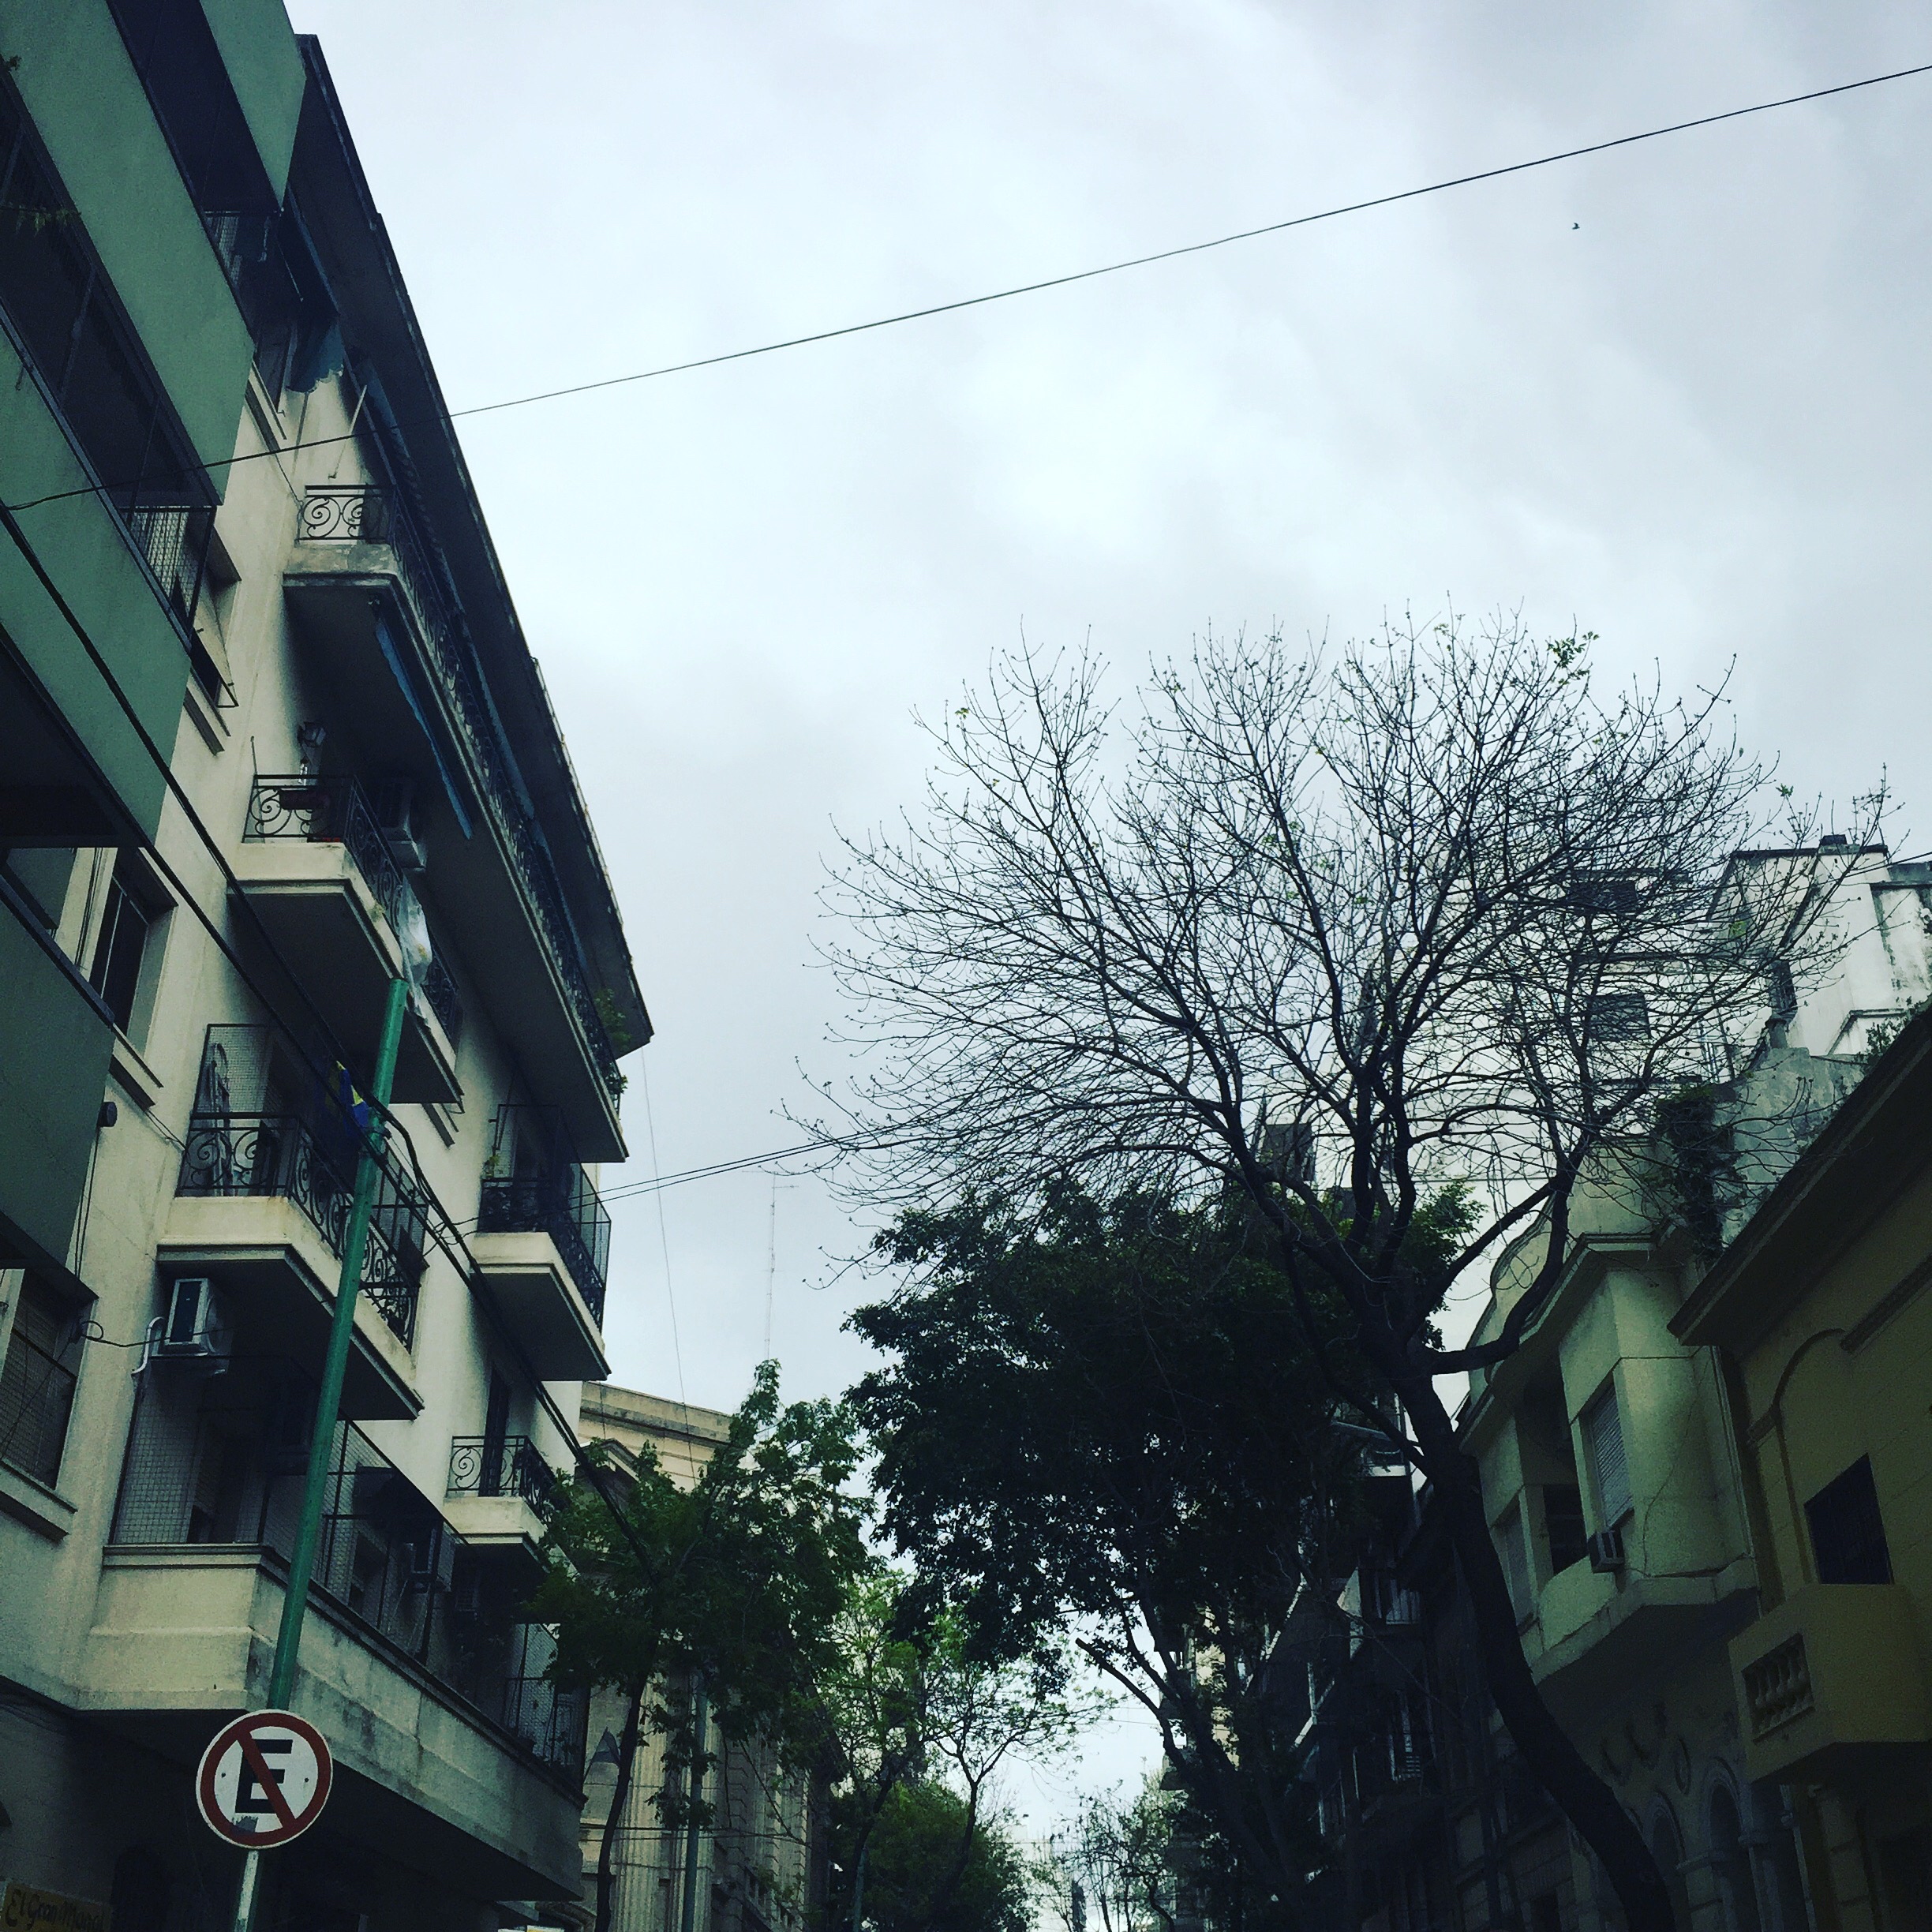
iphone, tree, road, street, house, town, city, cityscape, downtown, street light, lighting, infrastructure, light fixture, instagram, argentina, shape, iphoneography, project365, squareformat, rodrigoparedes, buenosaires, ar, 160378, 160378com, www160378com, iphone6plus, 257, neighbourhood, urban area, residential area, human settlement